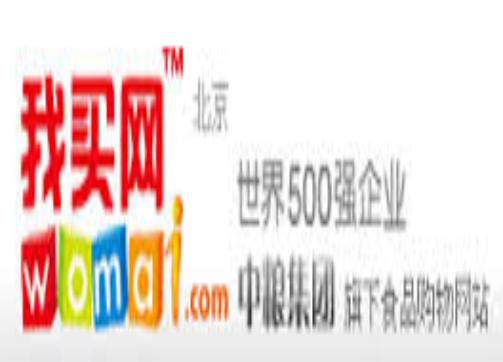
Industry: Others